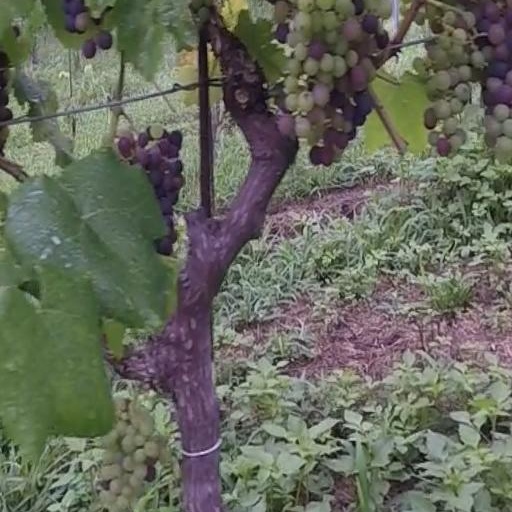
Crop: grape